National Road

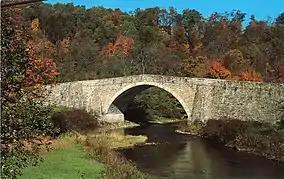
The Casselman River Bridge in western Maryland, completed in 1814

In 1912, the National Road was chosen to become part of the National Old Trails Road, which would extend further east to New York City and west to Los Angeles, California. Five "Madonna of the Trail" monuments, donated by the Daughters of the American Revolution, were erected along the National Road section; others were erected further west.